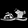
Label: Sandal